Rembrandt Tower

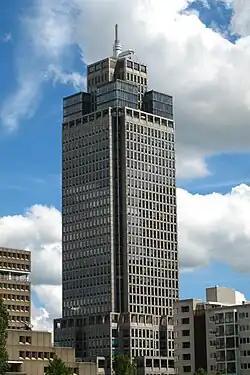
Rembrandt Tower in June 2007

Rembrandt Tower is an office skyscraper in Amsterdam. It has a height of 135 metres, 36 floors and it has a spire which extends its height to 150 metres. It was constructed from 1991 to 1994. The building's foundation required piles 56 metres long and two metres in diameter.